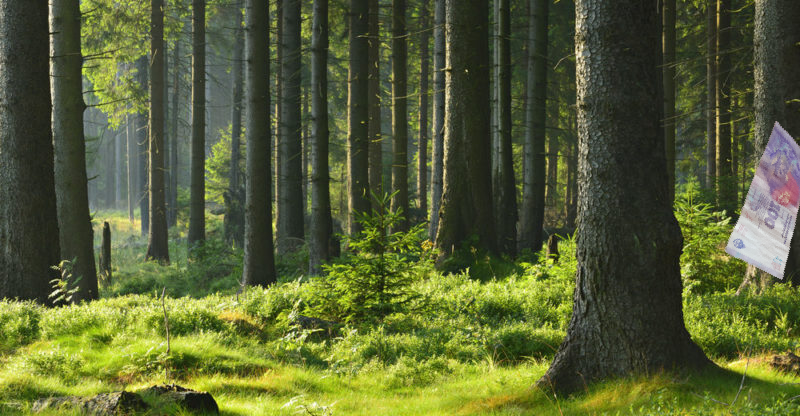
Denominación: 100